89th Airlift Squadron

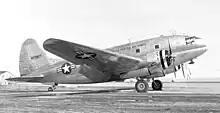
C-46D of the AF Reserve

In 1949 Continental Air Command reorganized its reserve units under the wing base organization, which placed support units under the same headquarters as the combat group they supported. As part of this reorganization, the 438th Troop Carrier Wing was activated at Offutt Air Force Base, Nebraska. The 89th Squadron was activated along with the wing. The squadron's manning, however, was limited to 25% of active duty organization authorizations. The squadron trained under the 2473d Air Force Reserve Training Center for troop carrier operations with the C-46, but also flew the North American T-6 Texan trainer.